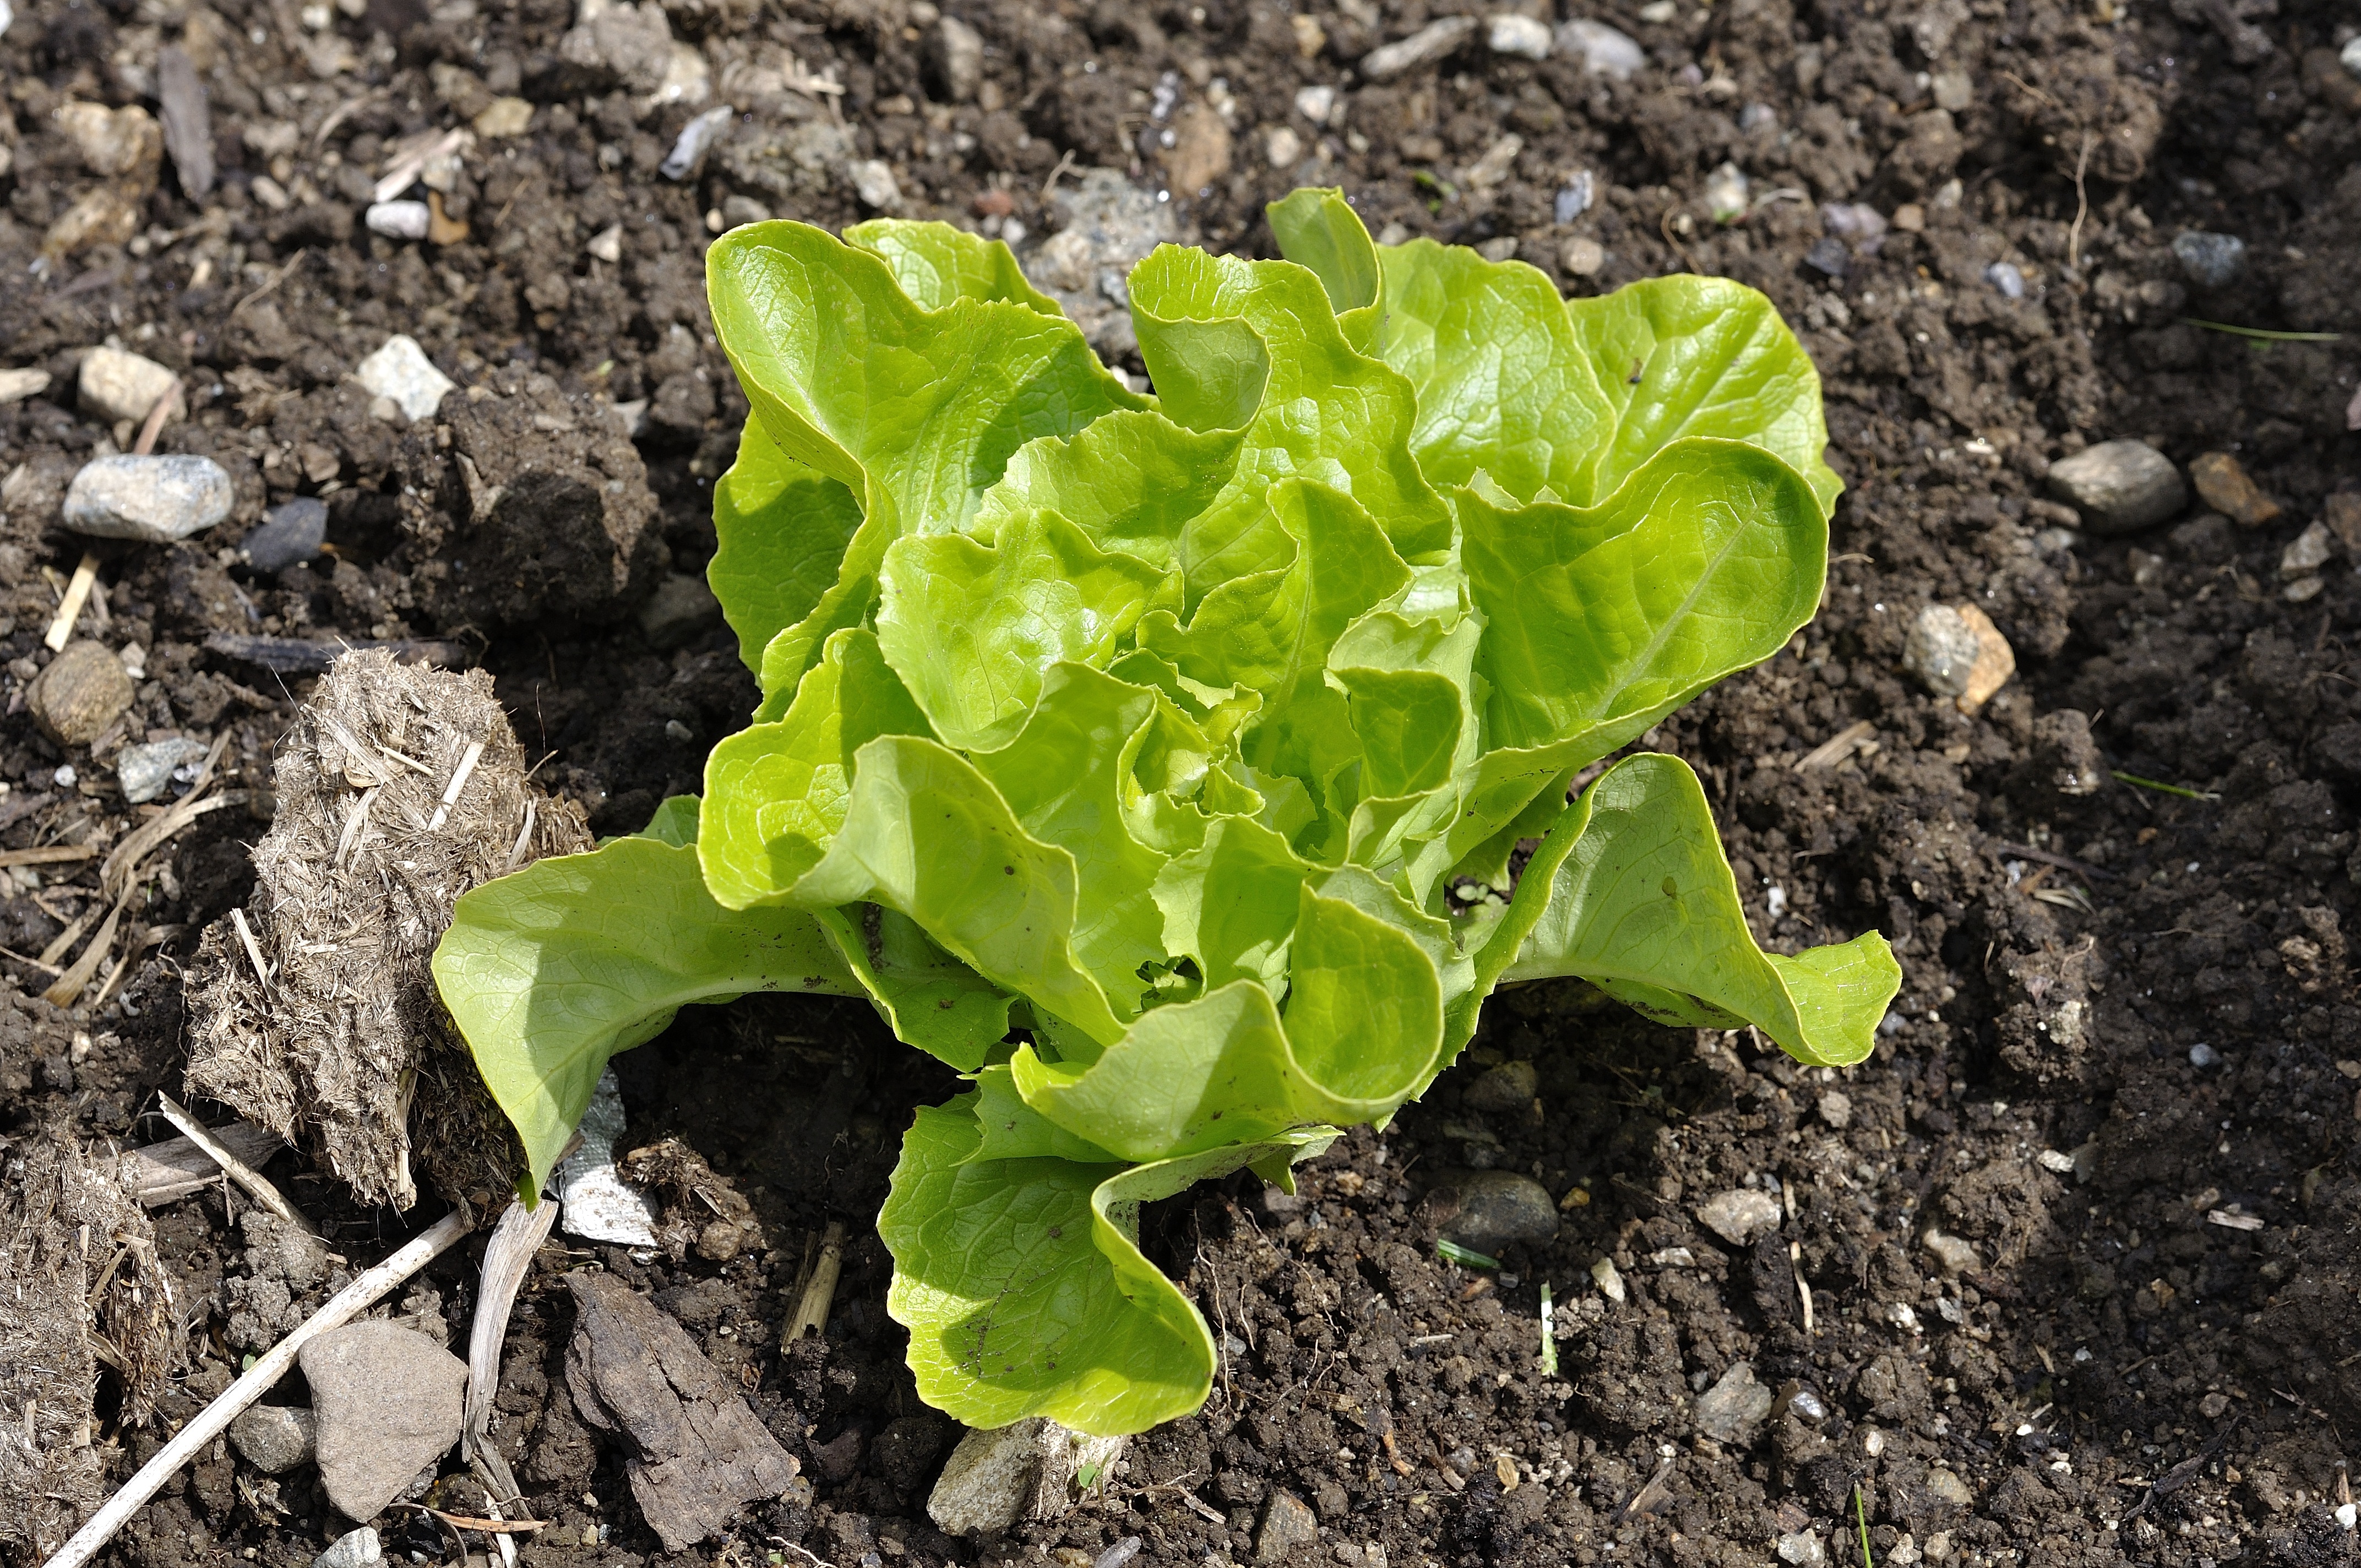
nature, plant, field, leaf, flower, food, salad, green, produce, vegetable, soil, garden, lettuce, edible, annual plant, brassica rapa, leaf vegetable, lettuce seedling